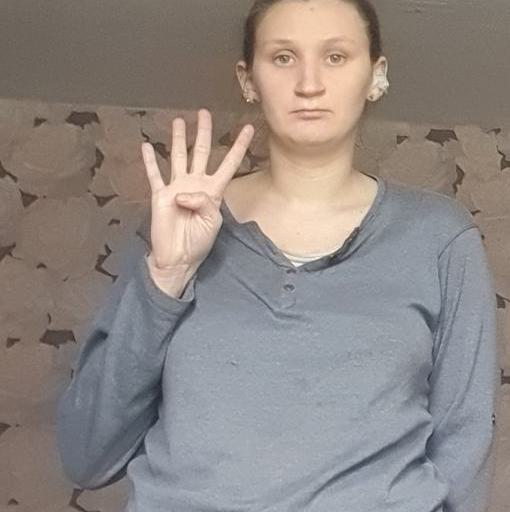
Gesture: four